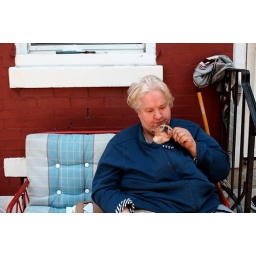
woman with dog in her shirt